Busy Girls

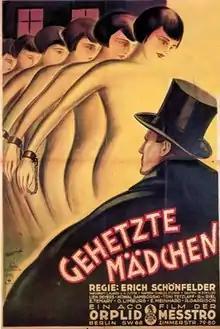
German film poster

Busy Girls is a 1930 German silent drama film directed by Erich Schönfelder and starring Lien Deyers, Ivan Koval-Samborsky and Elza Temary.